Goldfinger (novel)

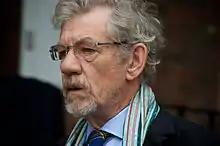
Sir Ian McKellen: Goldfinger on BBC Radio 4

In 1964 "Goldfinger" became the third entry in the James Bond film series. Sean Connery returned as Bond, and the German actor Gert Fröbe played Auric Goldfinger. The film was mostly similar to the novel, but Jill and Tilly Masterton (renamed Masterson for the film) have shortened roles and earlier deaths in the story. The plot of the film was also changed from stealing the gold at Fort Knox to irradiating the gold vault with a dirty bomb. Alan Barnes and Marcus Hearn, in their examination of the Bond films, consider that the film improves on what they see as some of Fleming's "ludicrous notions". The pair highlight the irradiation of the gold in Fort Knox, and the change of Pussy Galore's organisation to stunt pilots, rather than masquerading as nurses, as examples of improvements.